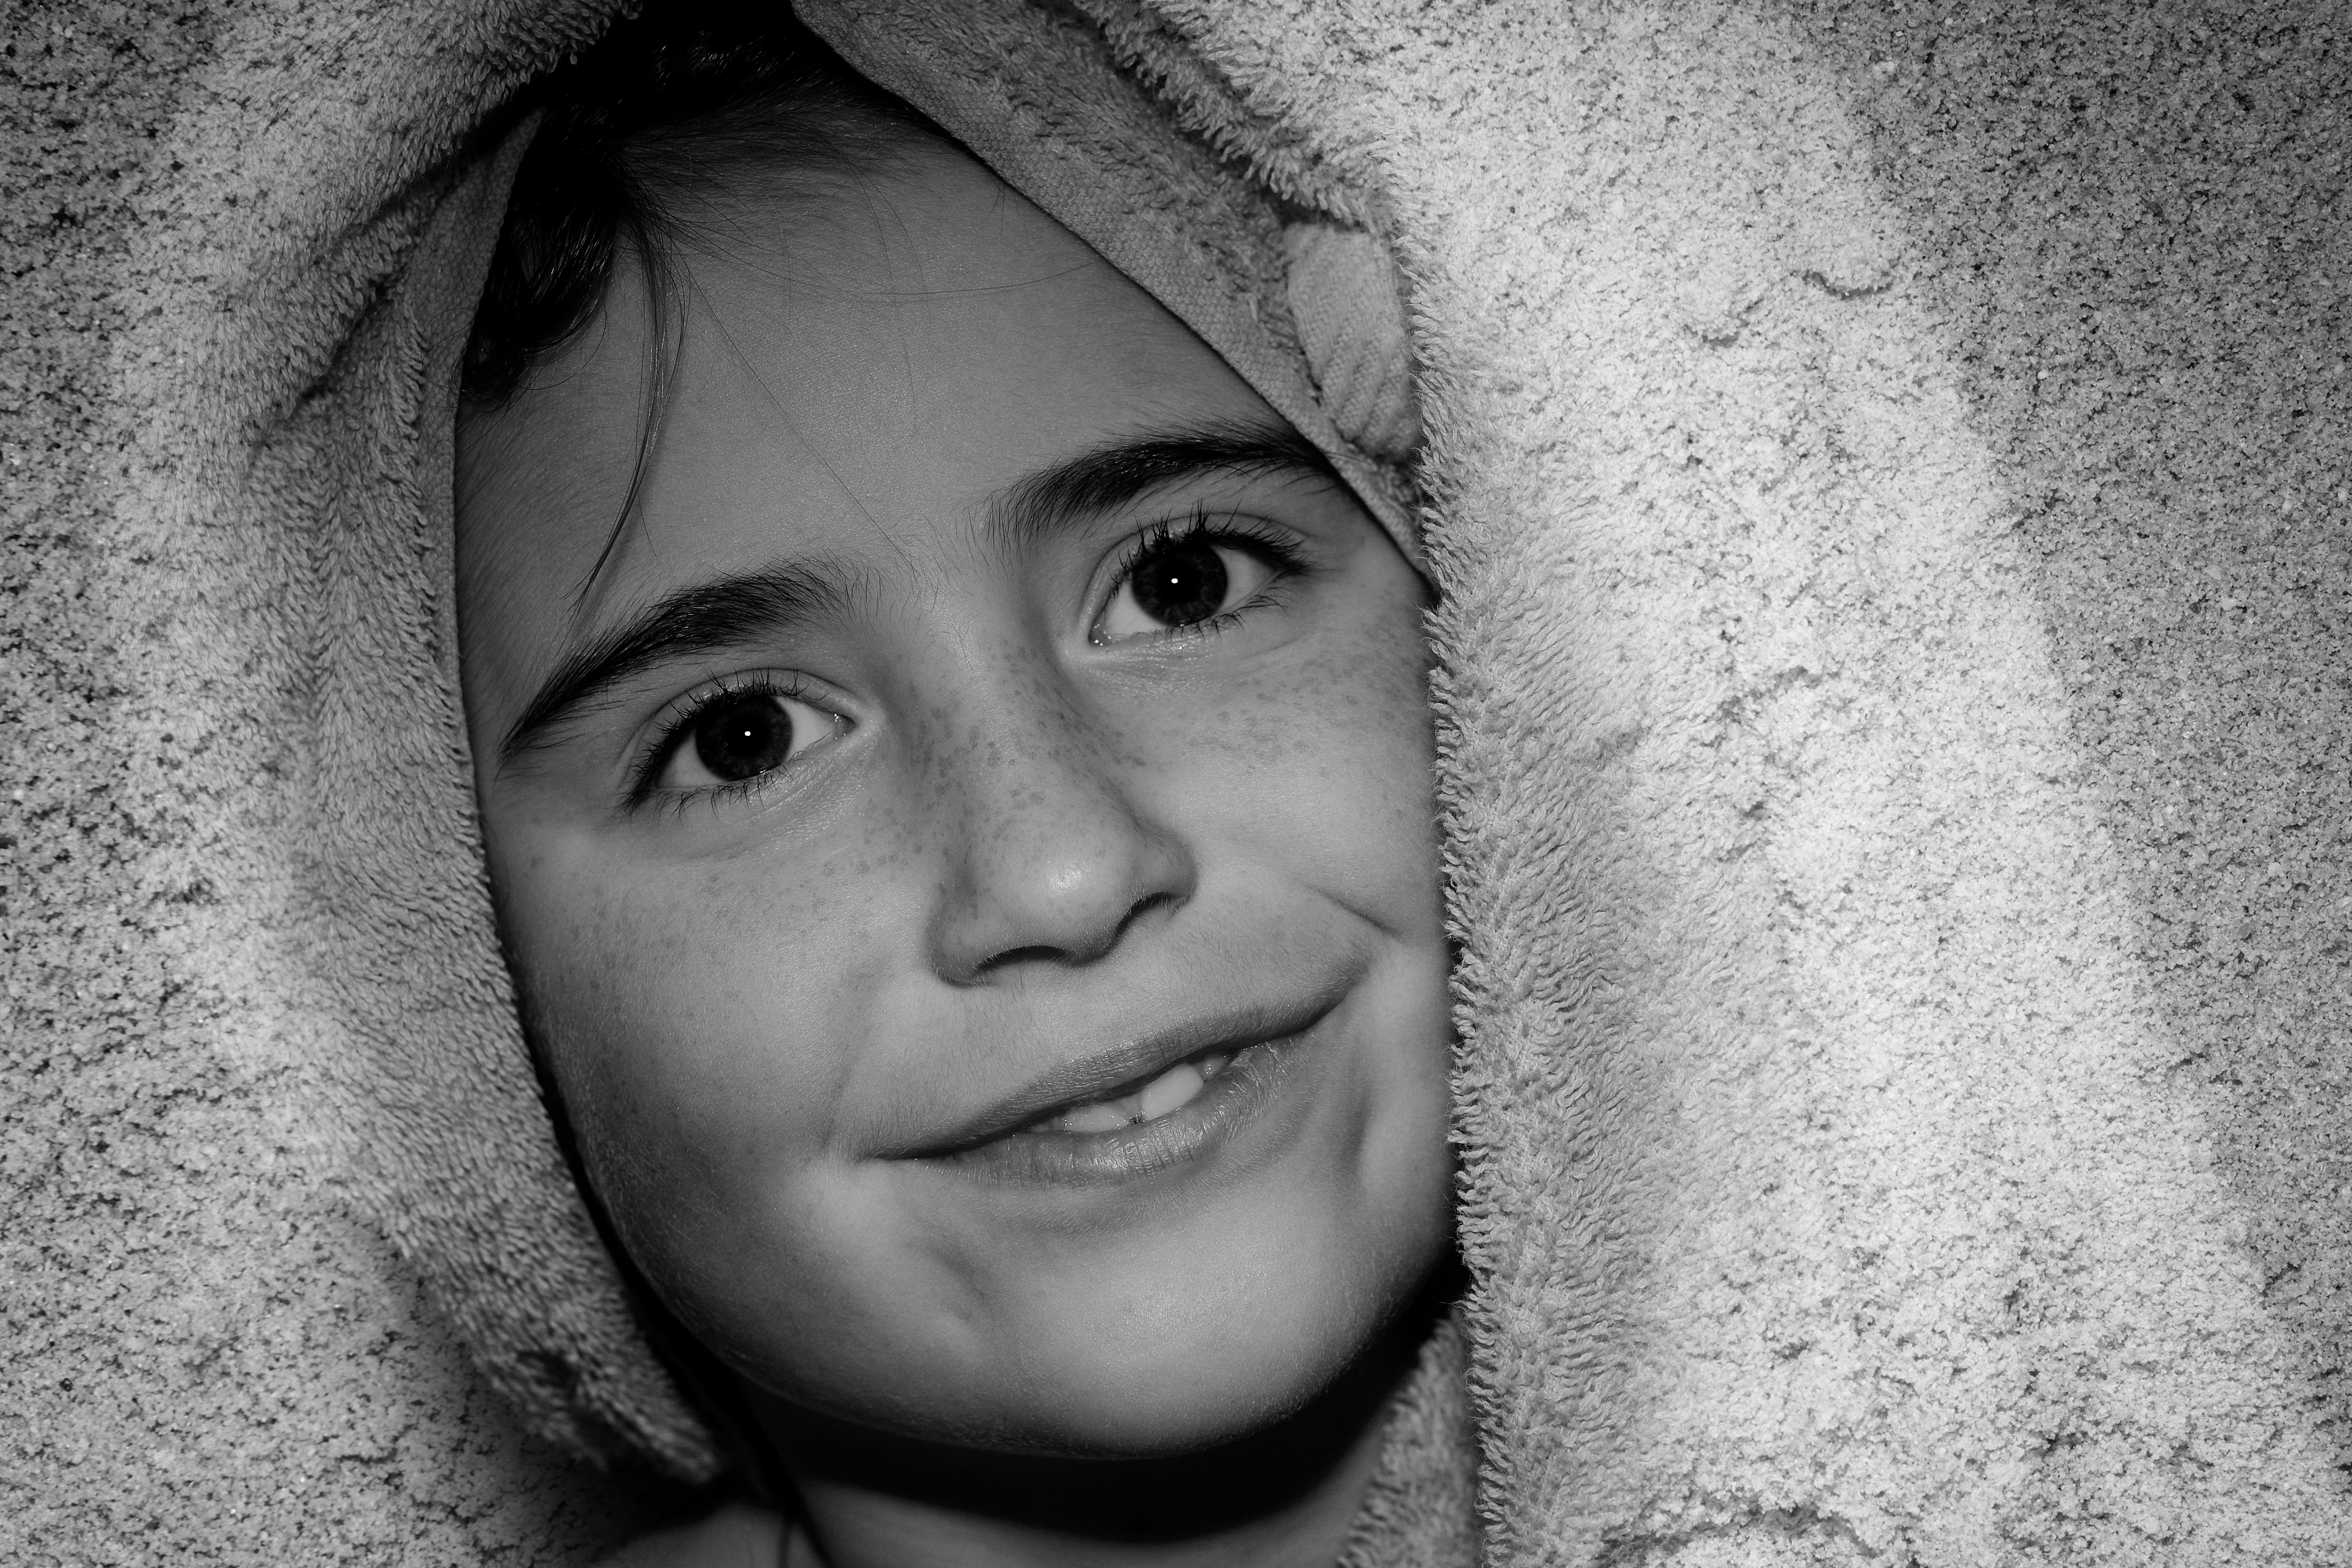
hand, person, black and white, girl, white, photography, portrait, child, black, monochrome, close, facial expression, smile, towel, close up, face, nose, infant, eye, head, skin, beauty, organ, emotion, black and white recording, monochrome photography, portrait photography